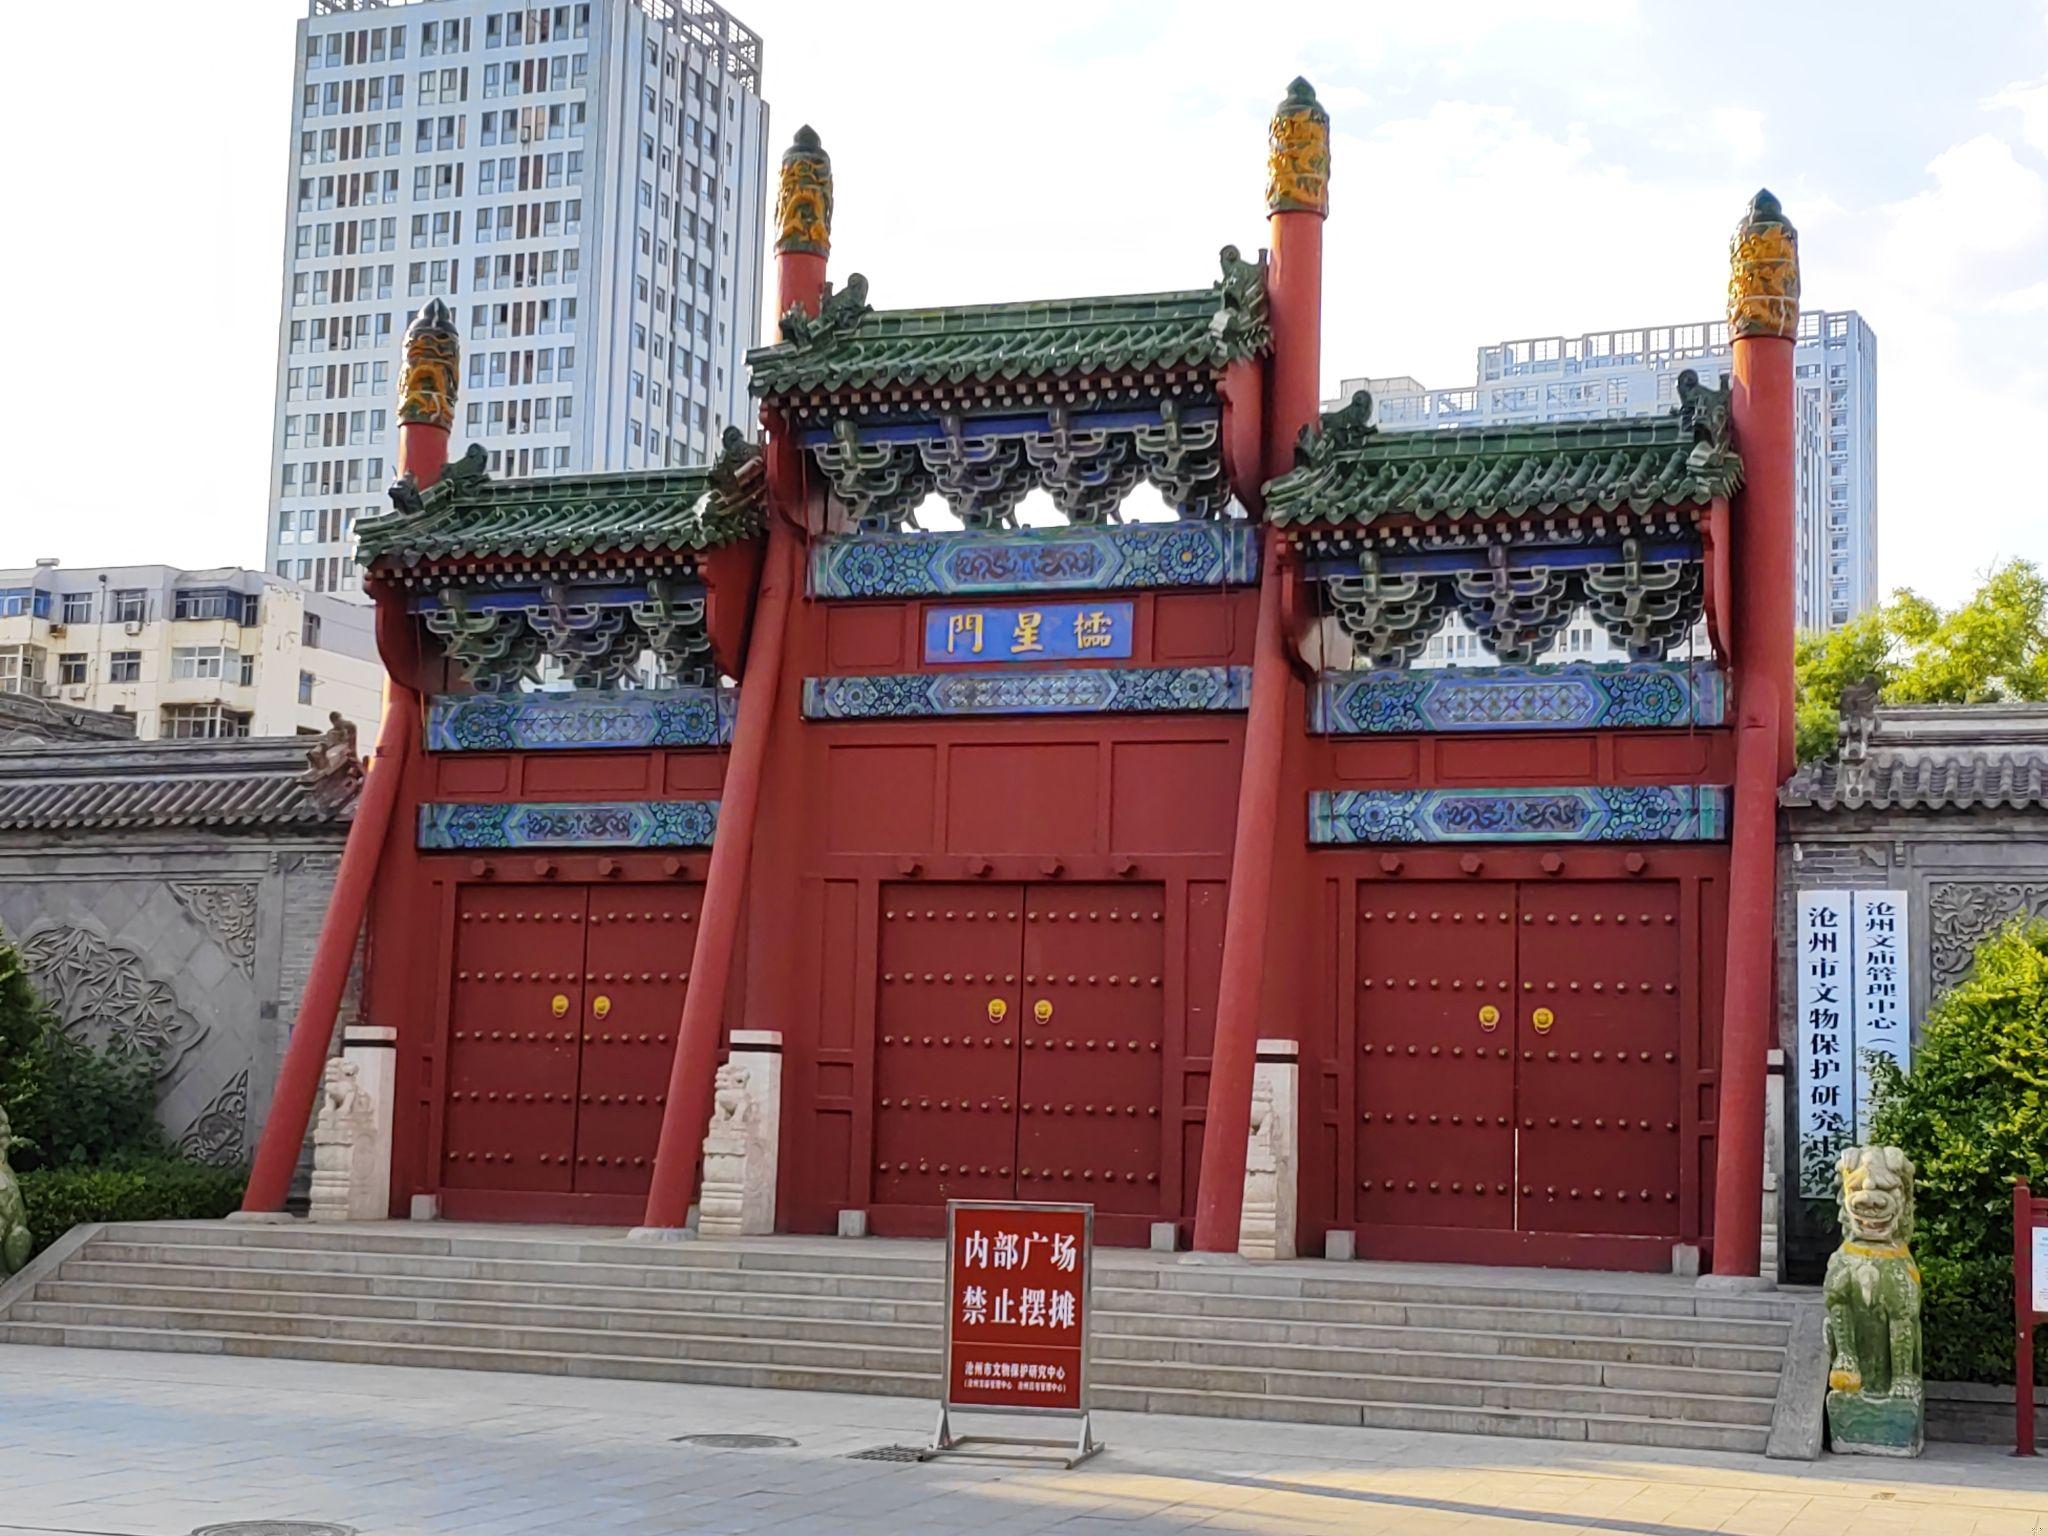
地标名称：沧州文庙
所在城市：沧州市·运河区